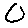
Label: 0